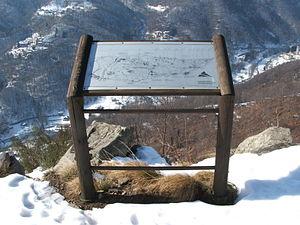
L'Oasi Zegna est une zone naturelle en Province de Biella, Piémont. Elle a été créée par l'entrepreneur Ermenegildo Zegna, fondateur de l'usine homonyme à Trivero, qui voulait donner à son village natal des nouvelles infrastructures et un parc. Il a aussi créé des structures touristiques, comme la Panoramica Zegna, une route panoramique.